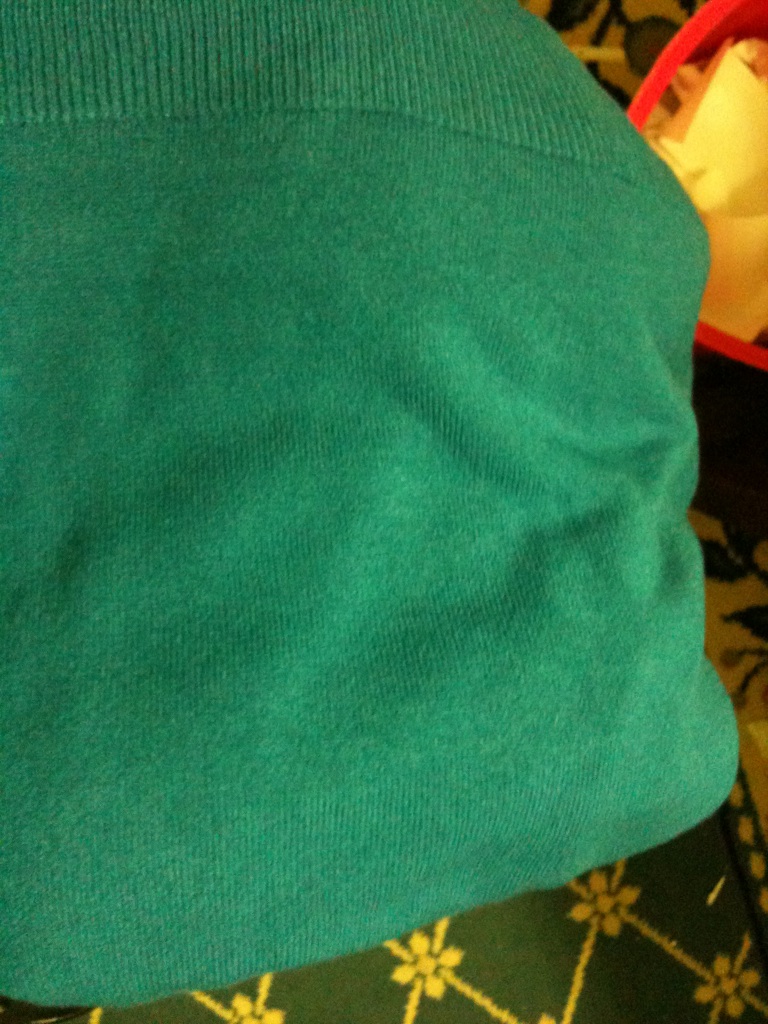Question: What color is this?
Answer: green